Operating theater

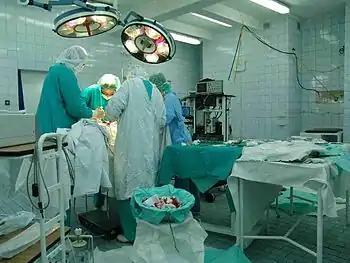
Inside a modern Operating Room

An operating theater (also known as an Operating Room (OR), operating suite, operation suite, or Operation Theatre (OT)) is a facility within a hospital where surgical operations are carried out in an aseptic environment.